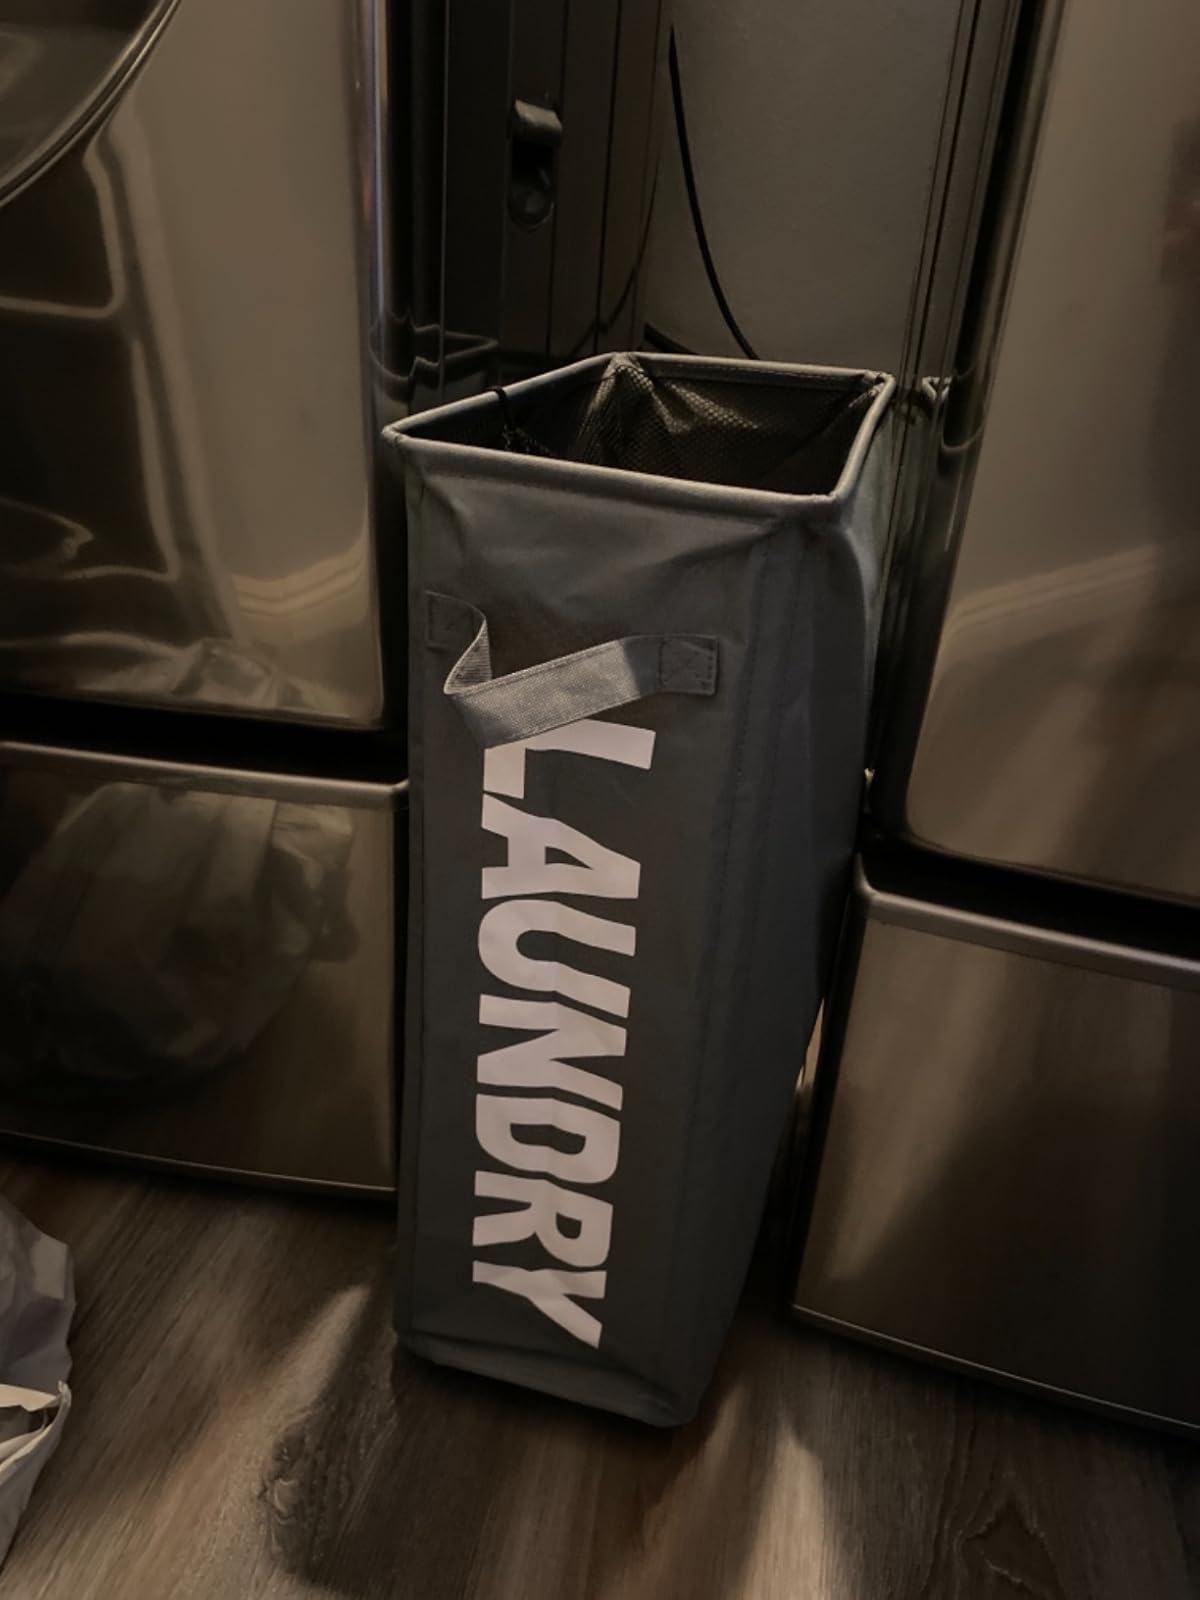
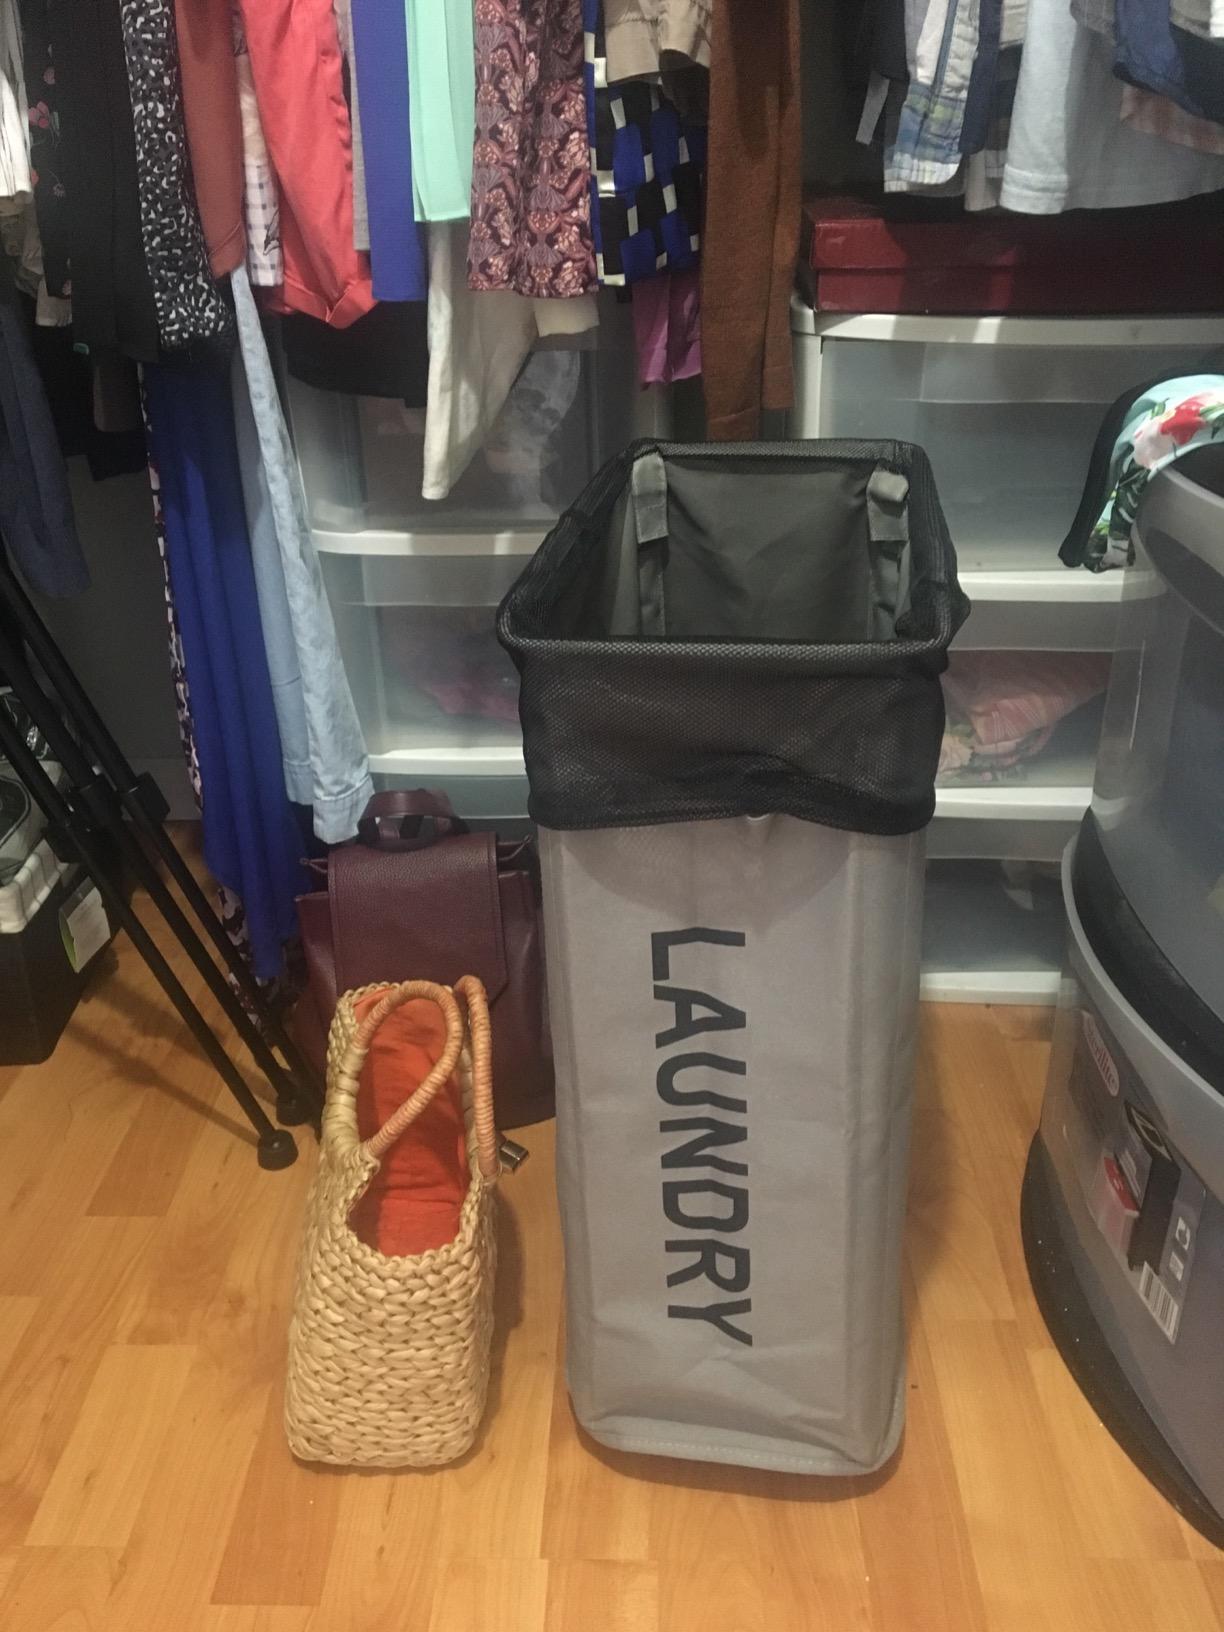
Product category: items_hamper
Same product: no